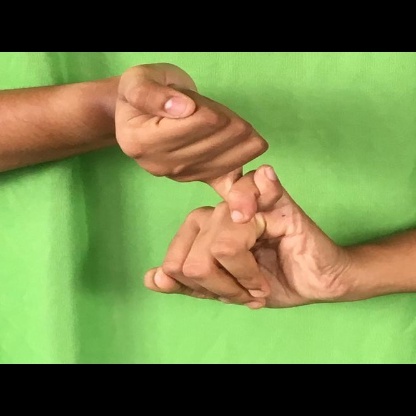
Mudra: Kilaka